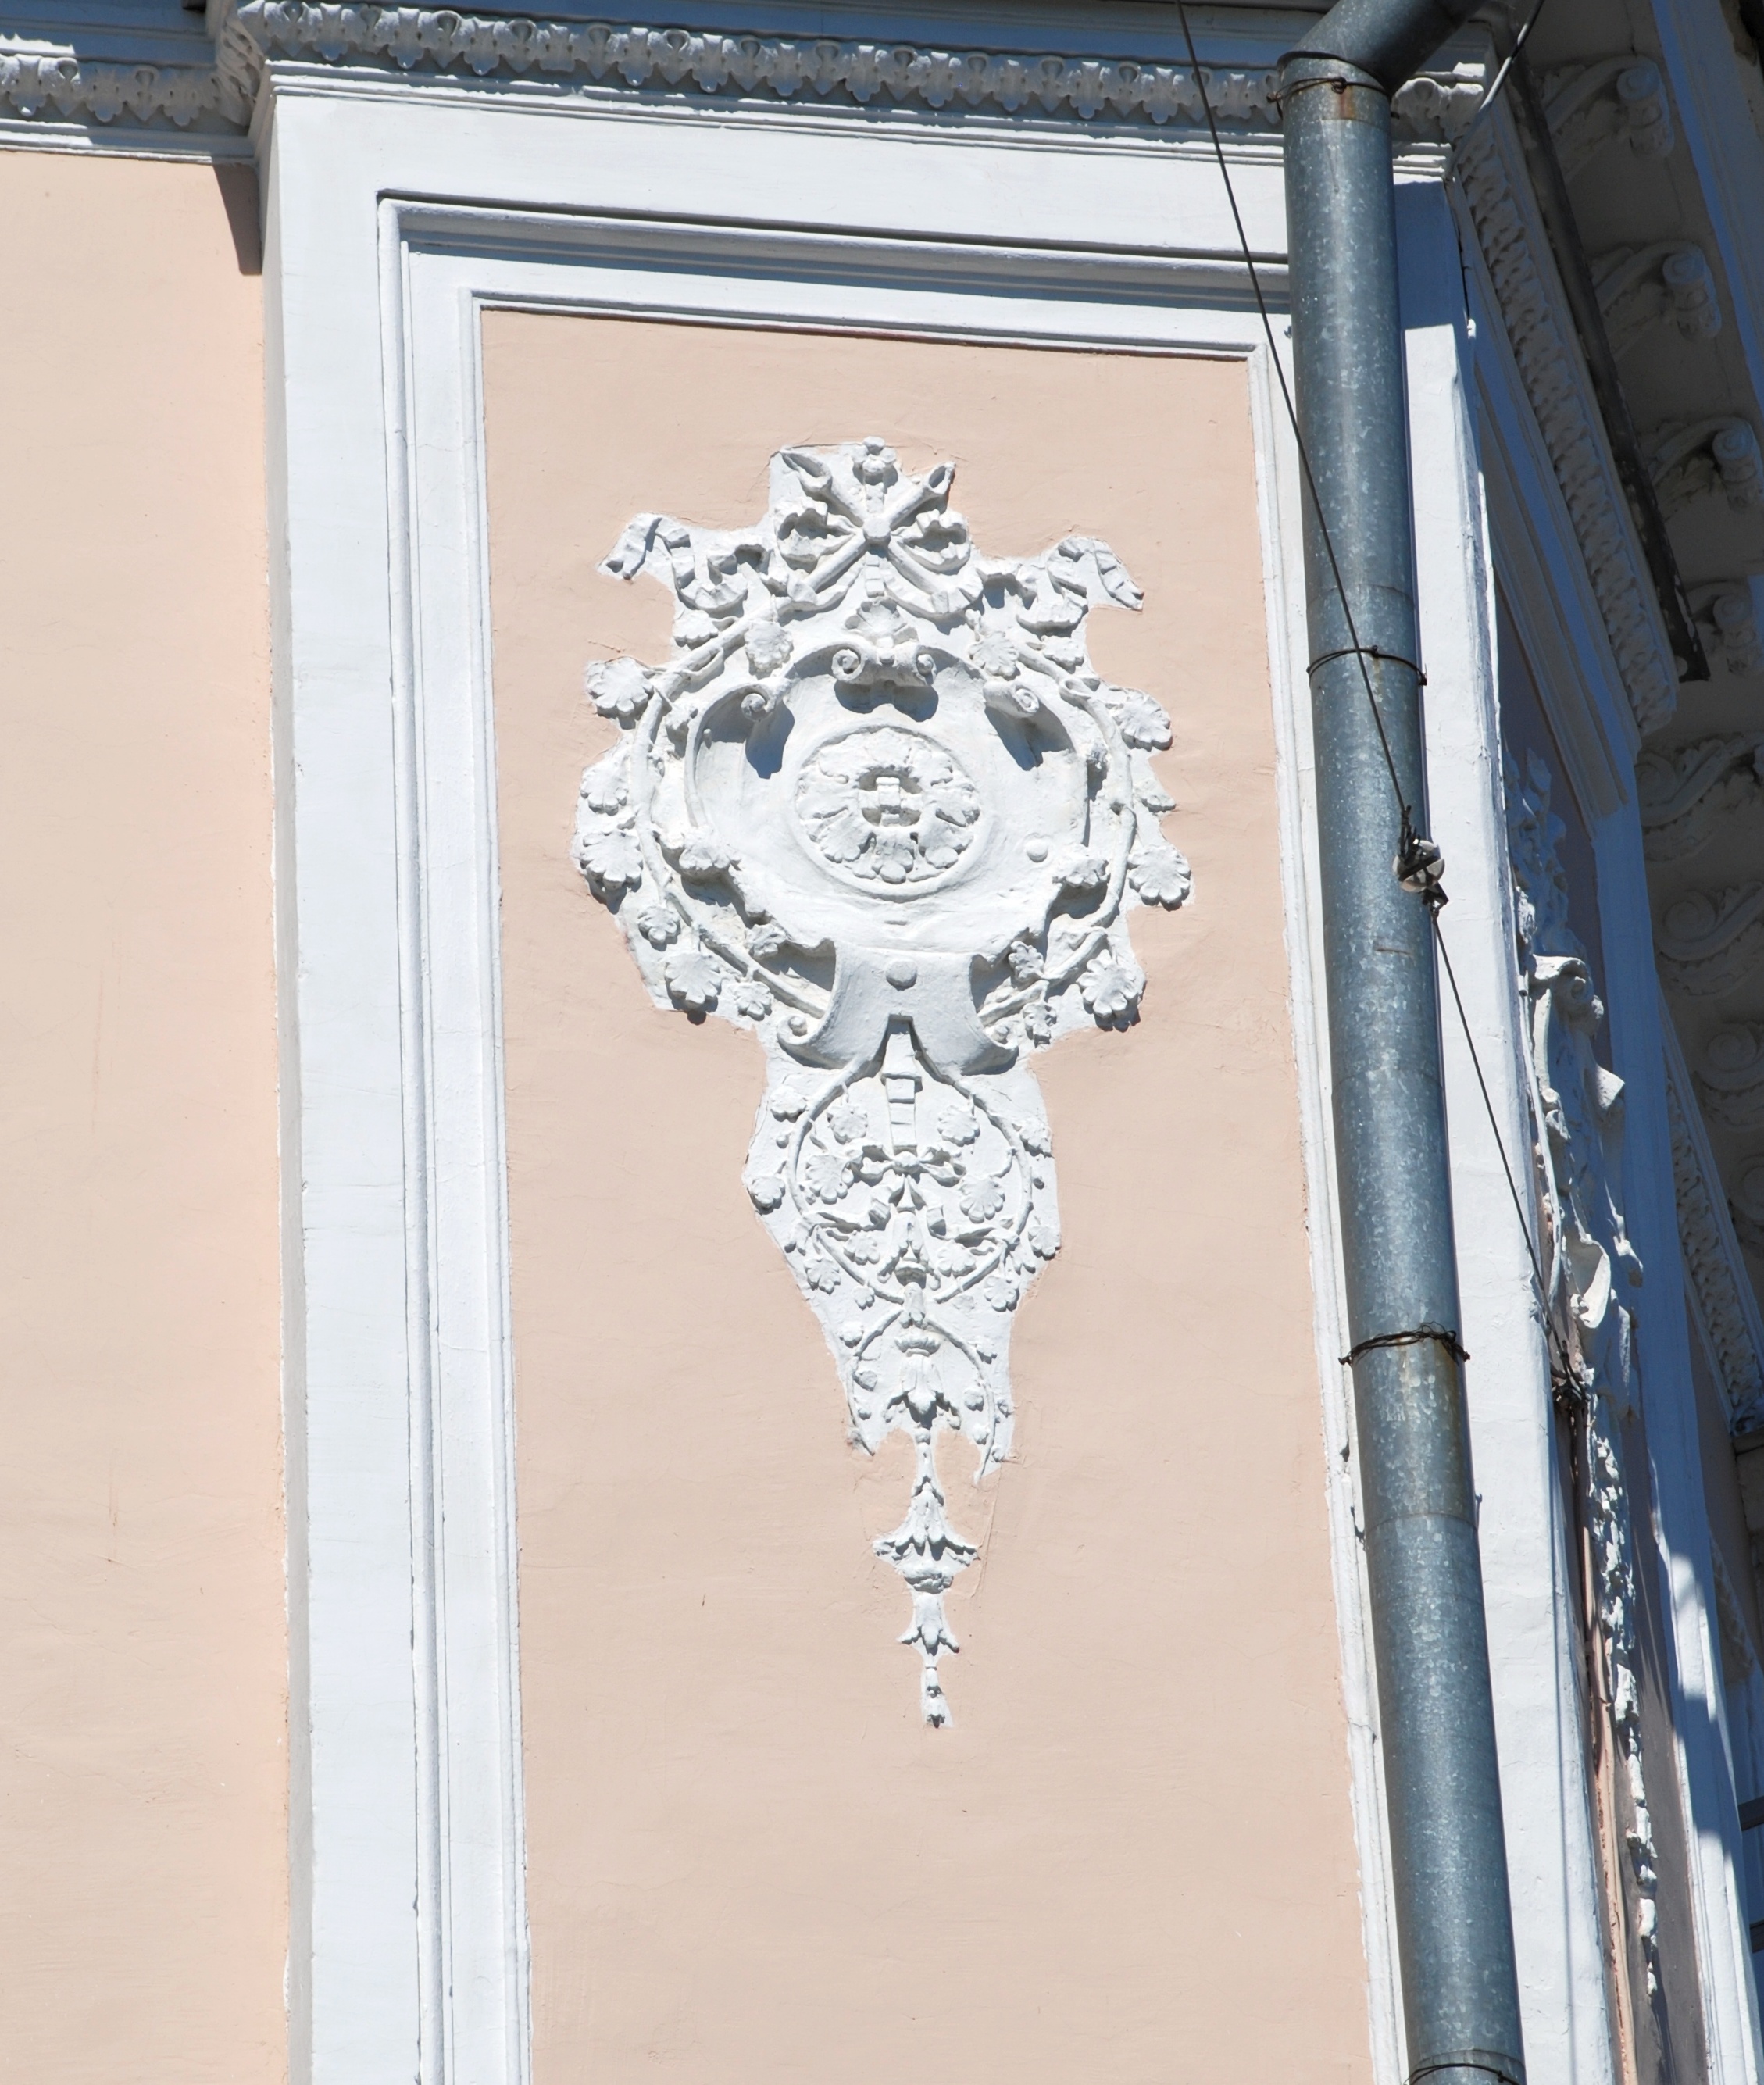
white, window, glass, city, wall, cityscape, blue, nikon, cross, door, art, nikkor, russia, d80, cityscapes, 18135mmf3556g, 18135mm, nikond80, yaroslavl